Answer in natural language. Is dark brown wooden dresser with six drawers in front of Doorway (marked B)? Choose between the following options: yes or no
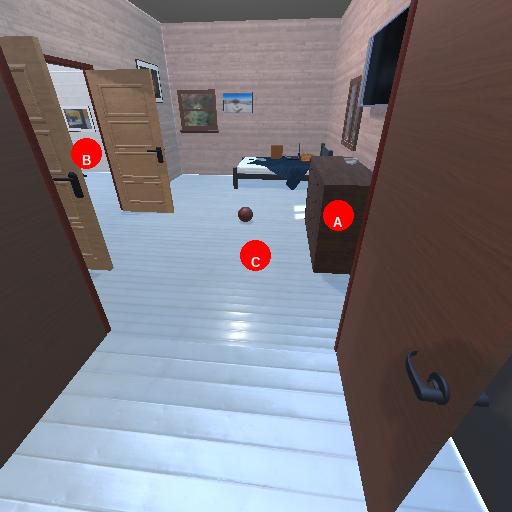
<answer>yes</answer>